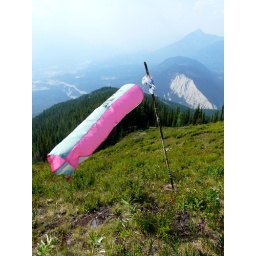
we drove up to mt. 7 for a car break before we took up residence in a cabin in golden